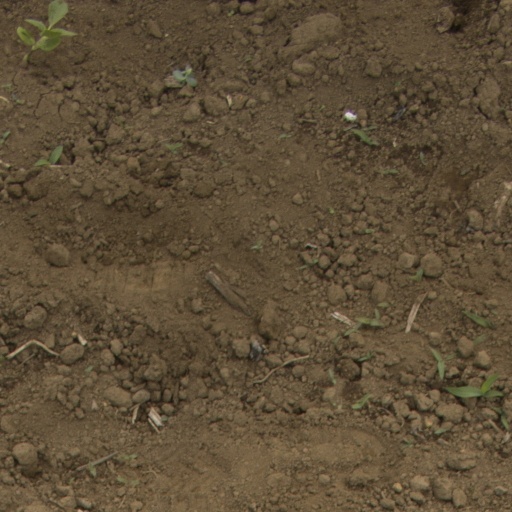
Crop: Jerusalem artichoke